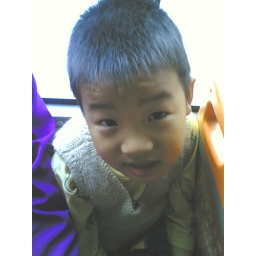
boy in a bus